Windsor Shades

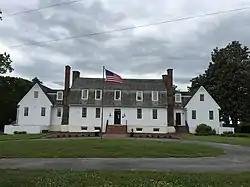
Windsor Shades in 2018

Windsor Shades (also known as Ruffin's Ferry and Waterville) is located on the Pamunkey River in Sweet Hall, Virginia, United States. It is listed on the National Register of Historic Places. Archeological native artifacts found on the property surrounding the house suggest it was the site of Kupkipcok, a Pamunkey village noted on John Smith's 1609 map.